The Falcon (radio series)

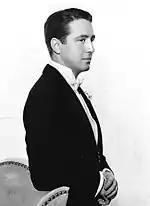
James Meighan portrayed the Falcon from 1945 to 1947.

Like the "Falcon" film series, the radio plots mixed danger, romance and comedy in equal parts. Each show began with a telephone ringing and Michael Waring, the Falcon, answering the phone. Speaking with a woman whose voice was never heard, Waring would explain that he had an urgent situation in which he had to deal with criminals. This led into the standard opening, followed by the week's tale of adventure. Often, incompetent police were unable to solve the mysteries without his help.